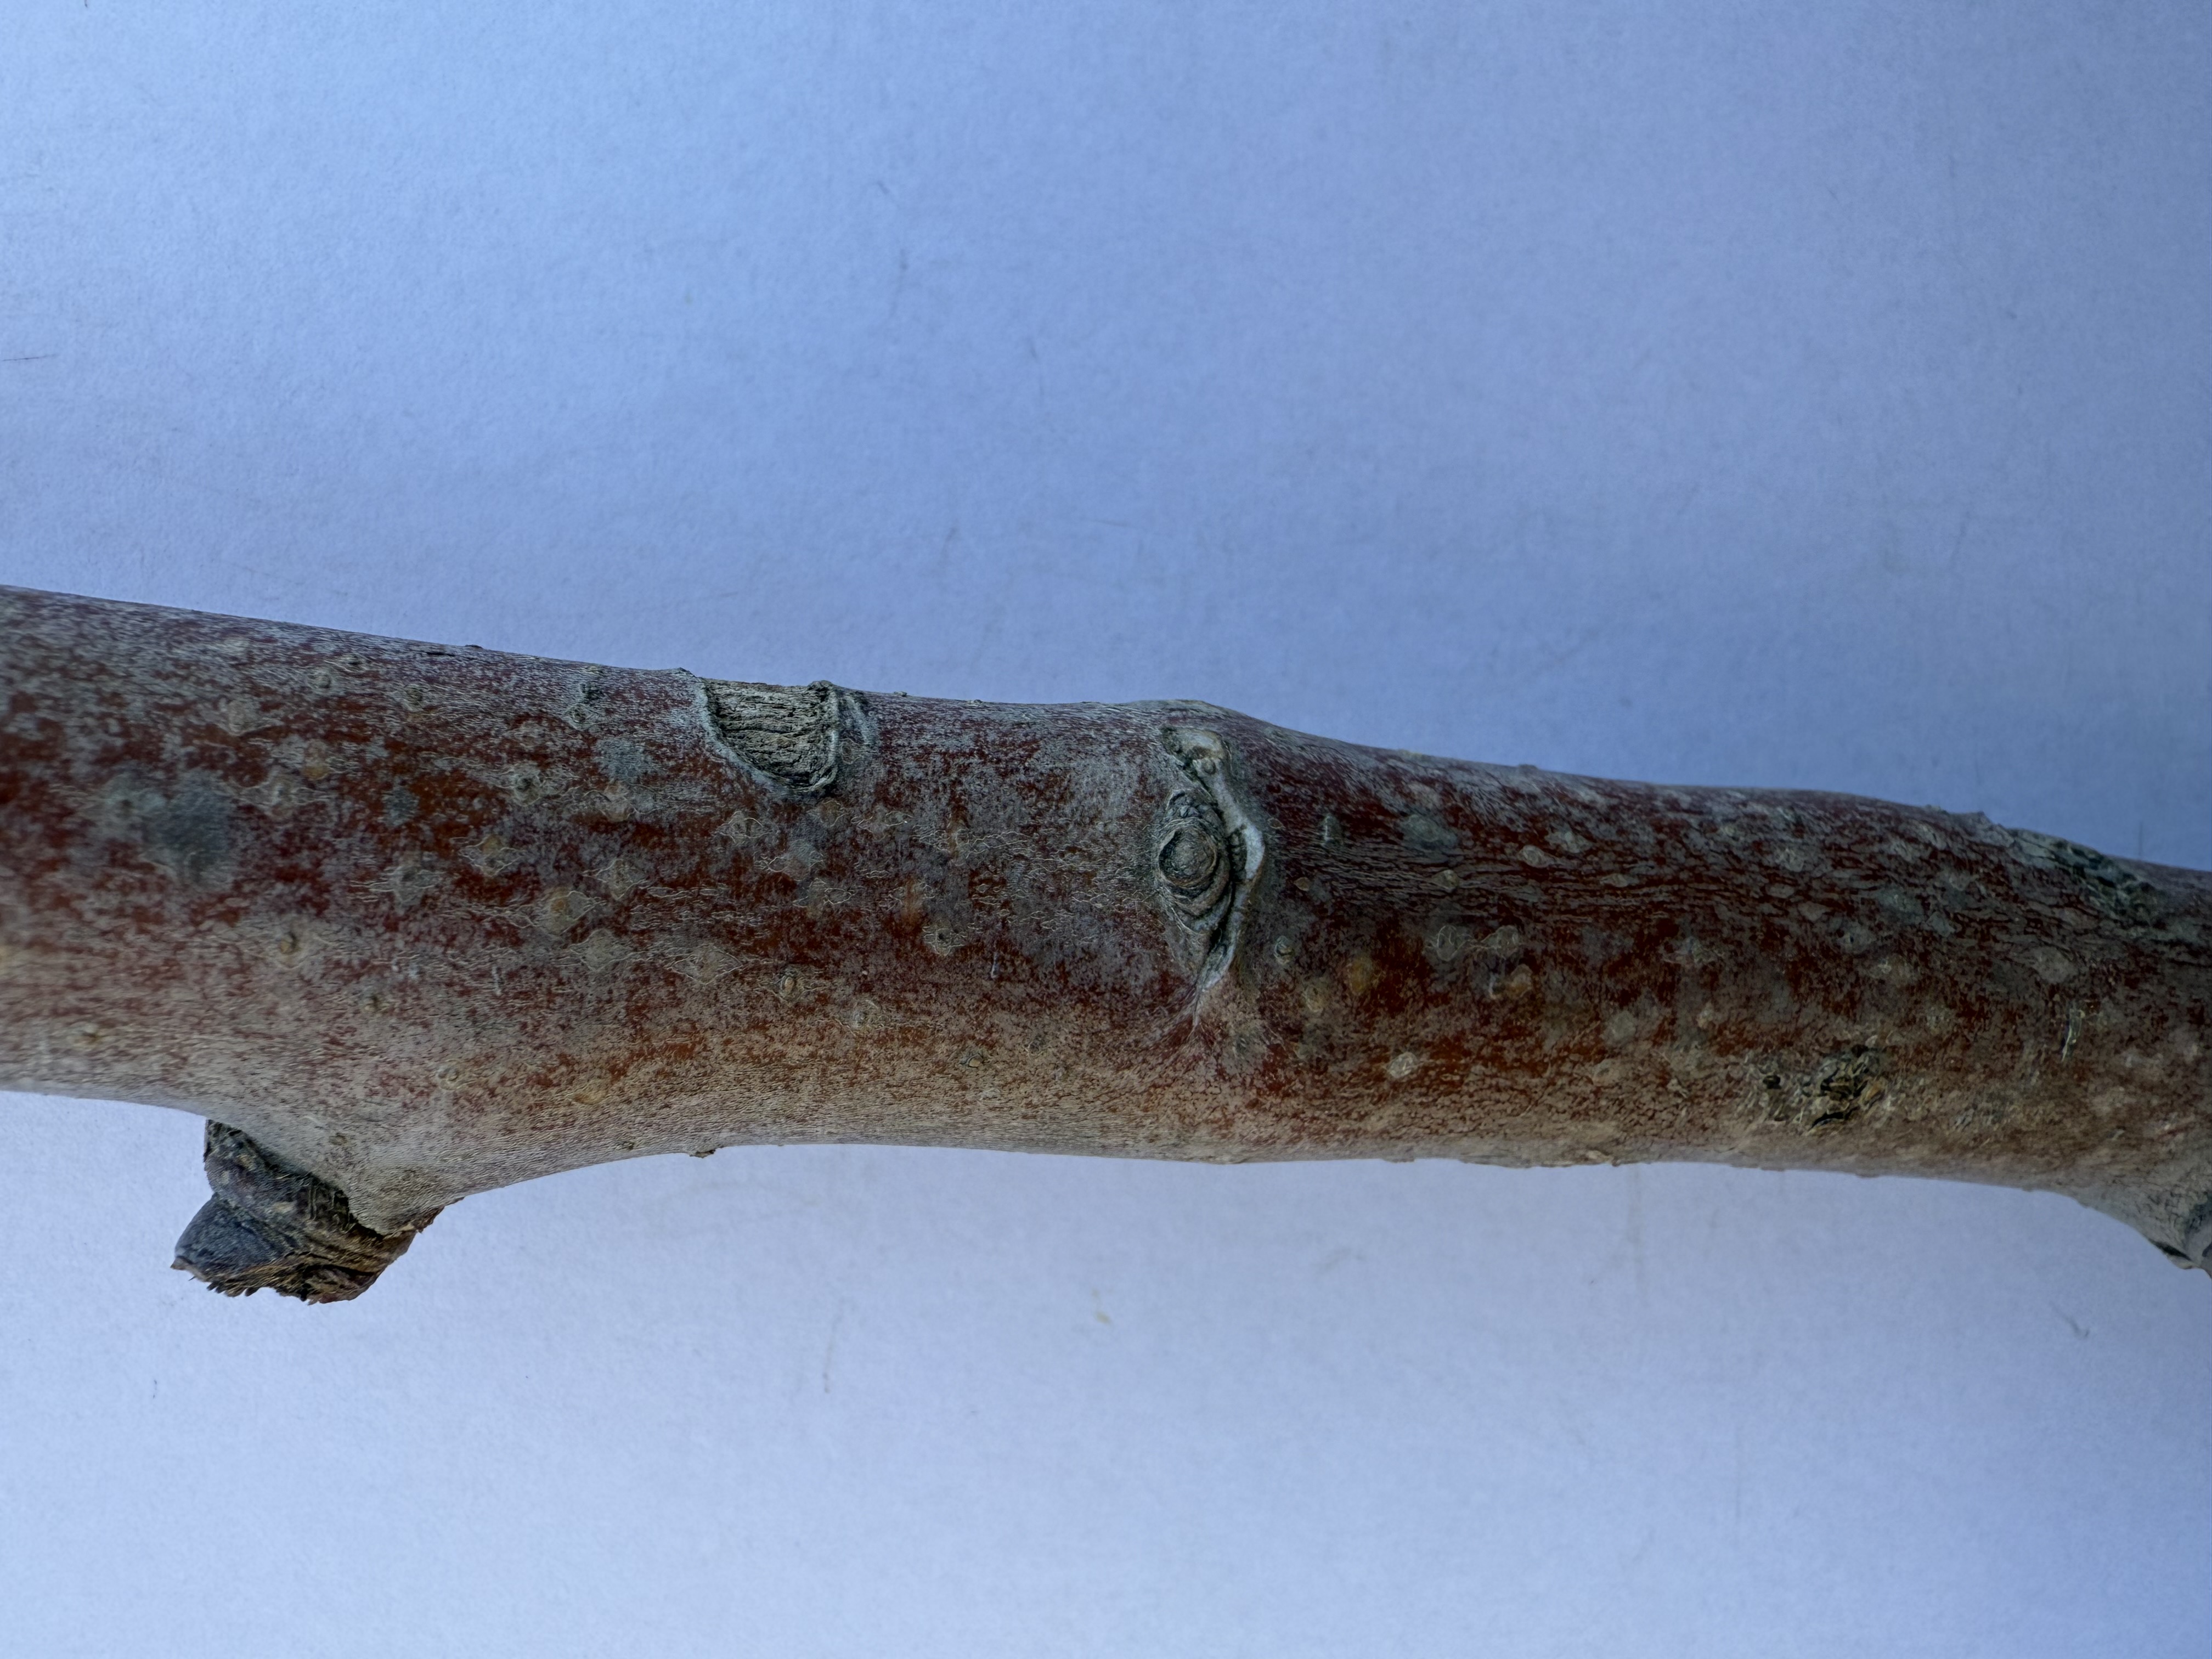
Variety: Fuji Apple